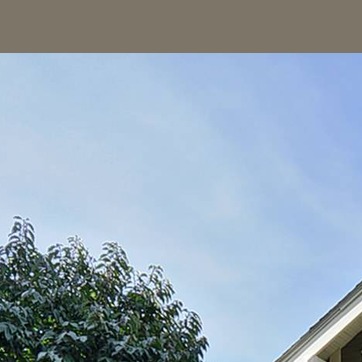
Material: sky